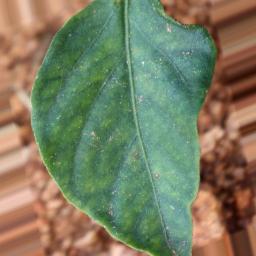
Label: nutritional